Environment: real
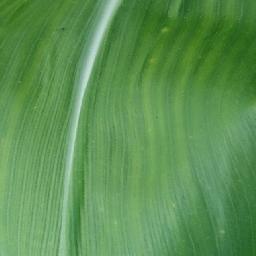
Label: healthy